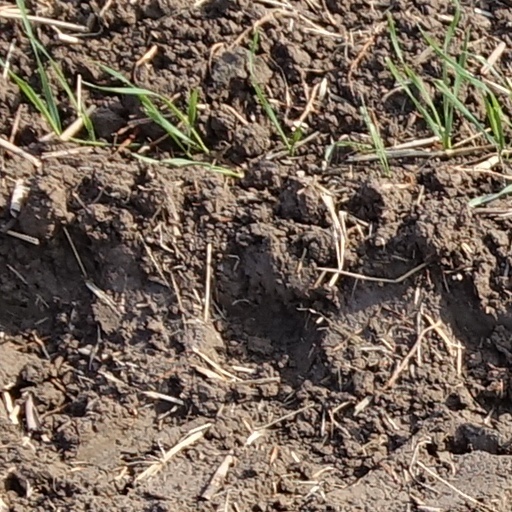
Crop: wheat